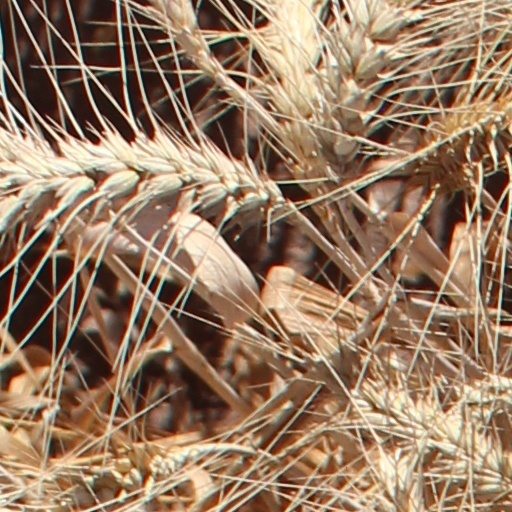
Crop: wheat